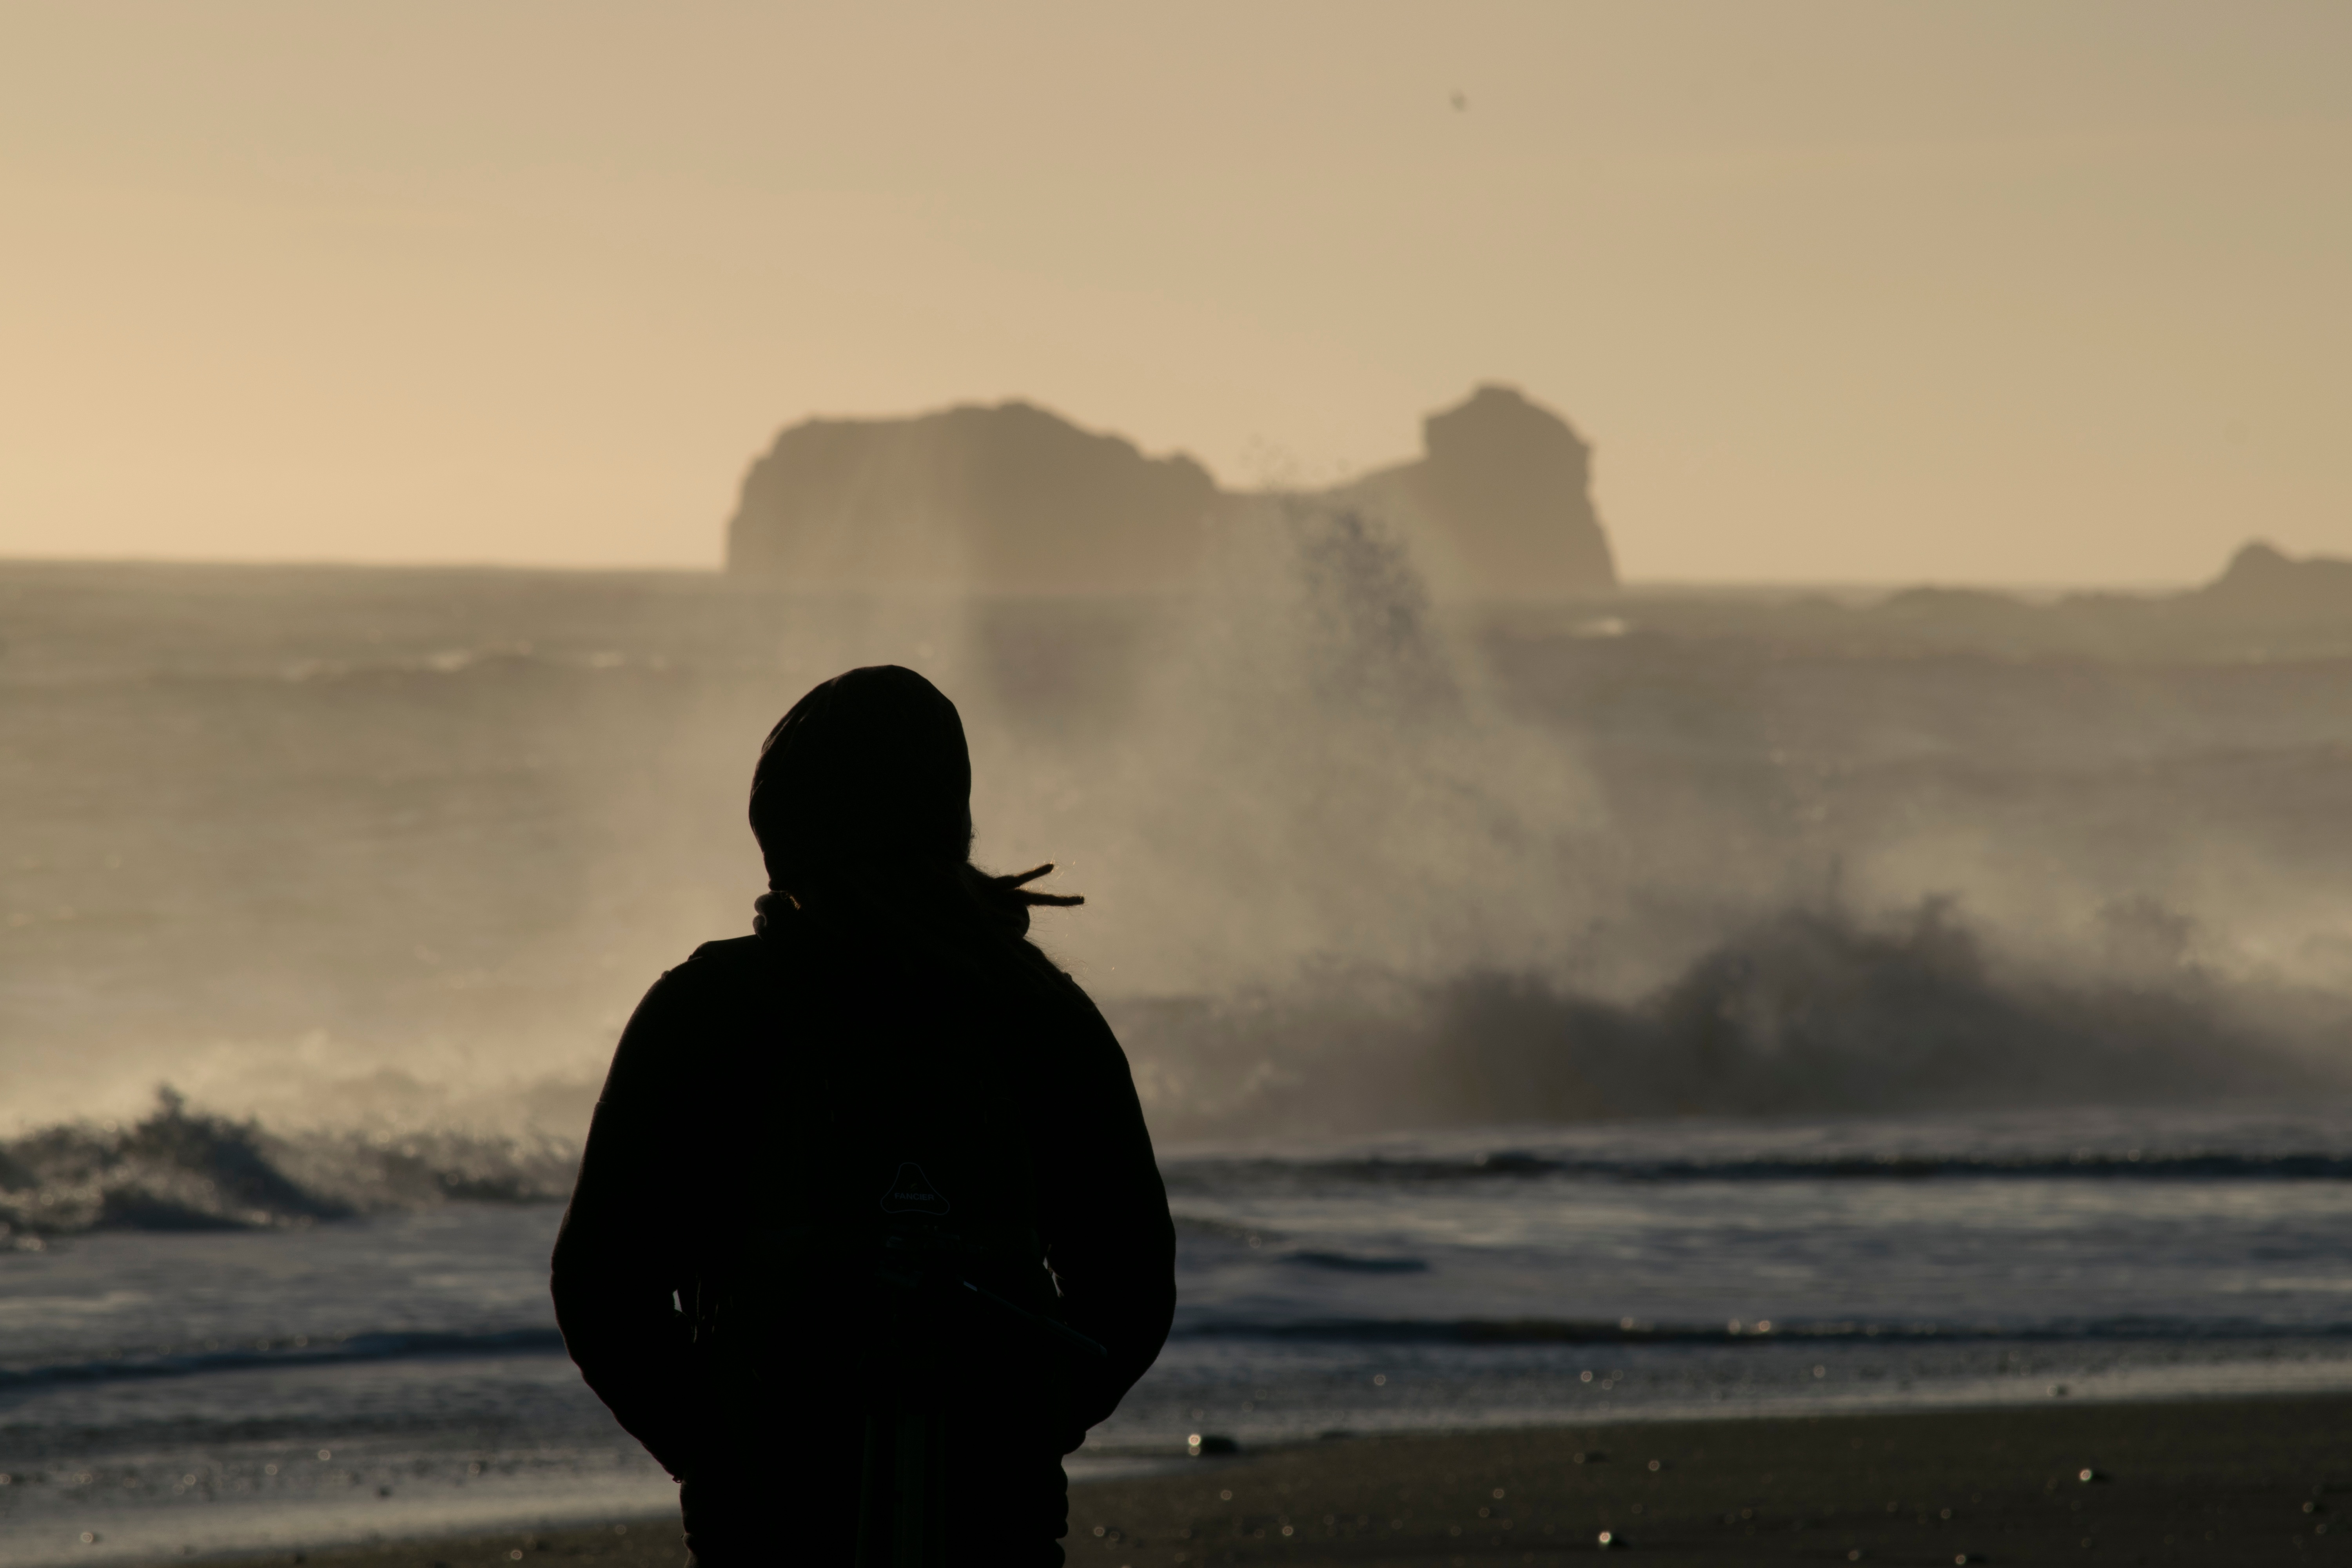
beach, sea, coast, sand, ocean, horizon, silhouette, sunrise, sunset, mist, morning, shore, wave, dawn, dusk, evening, bay, body of water, atmospheric phenomenon, wind wave